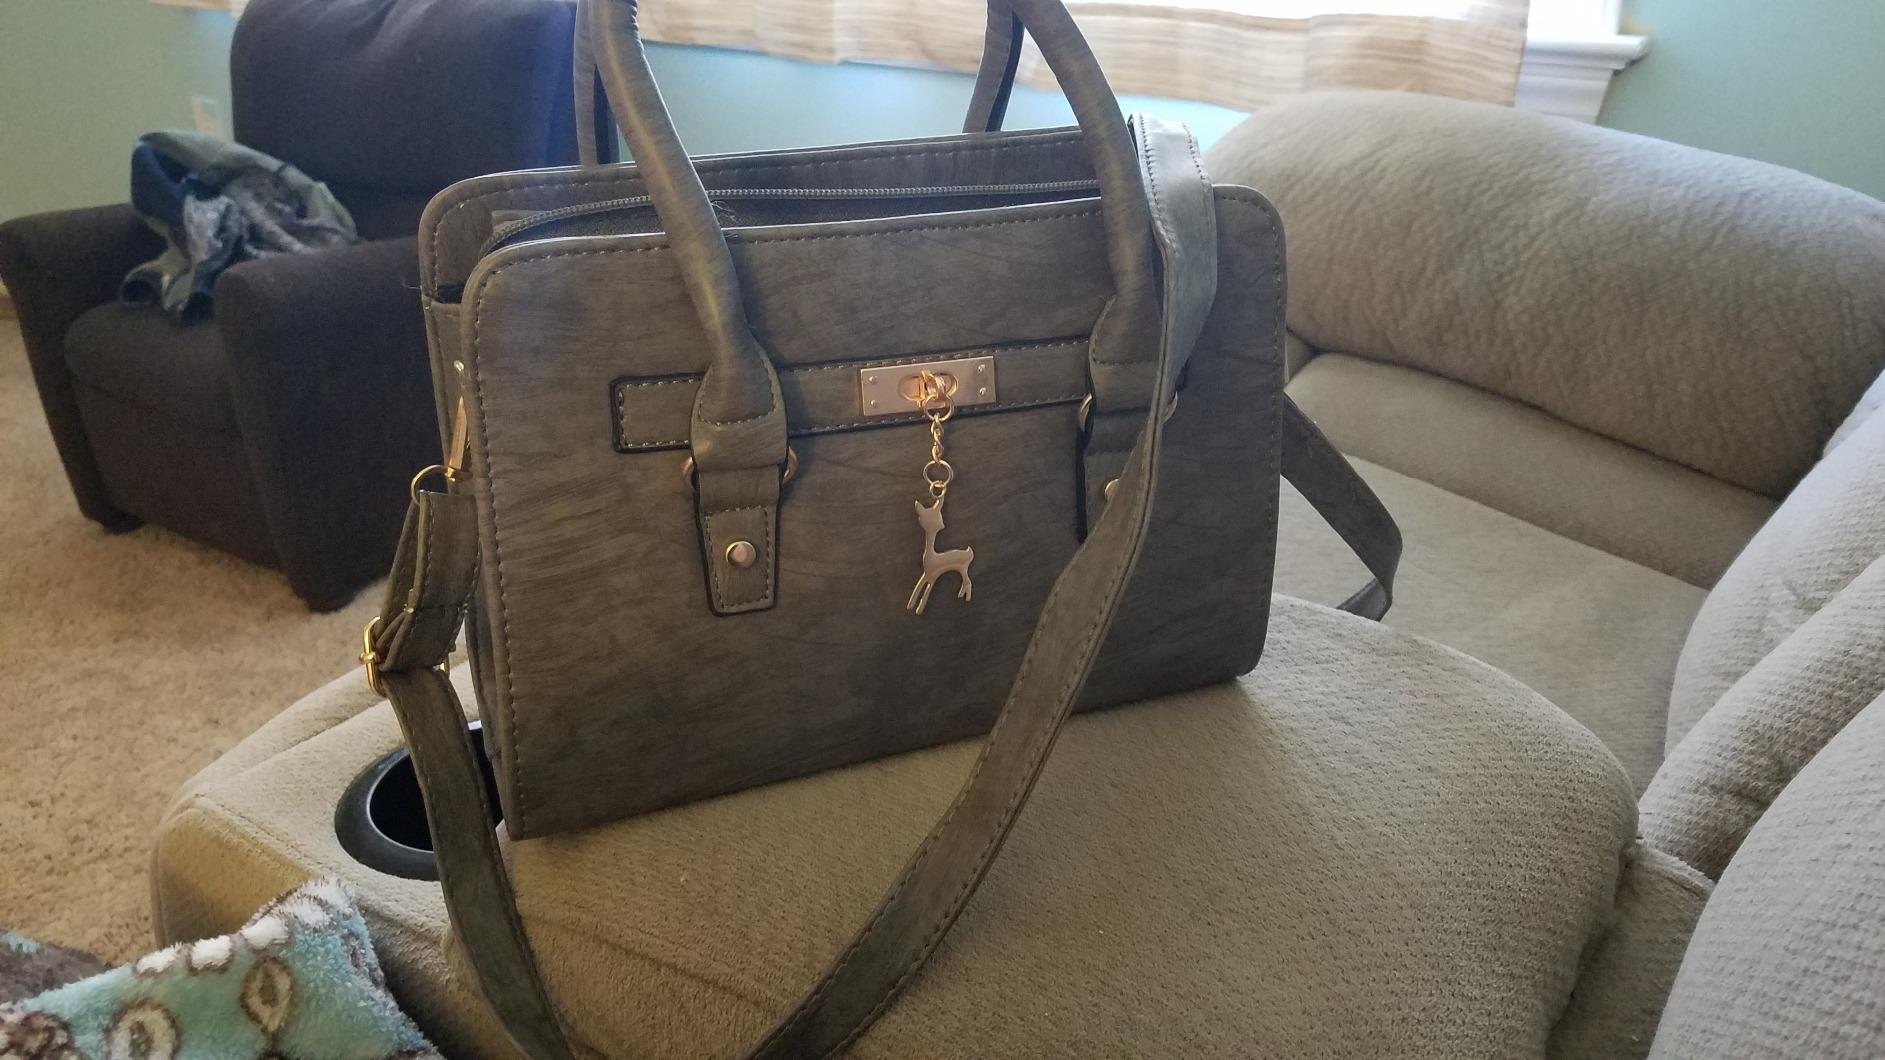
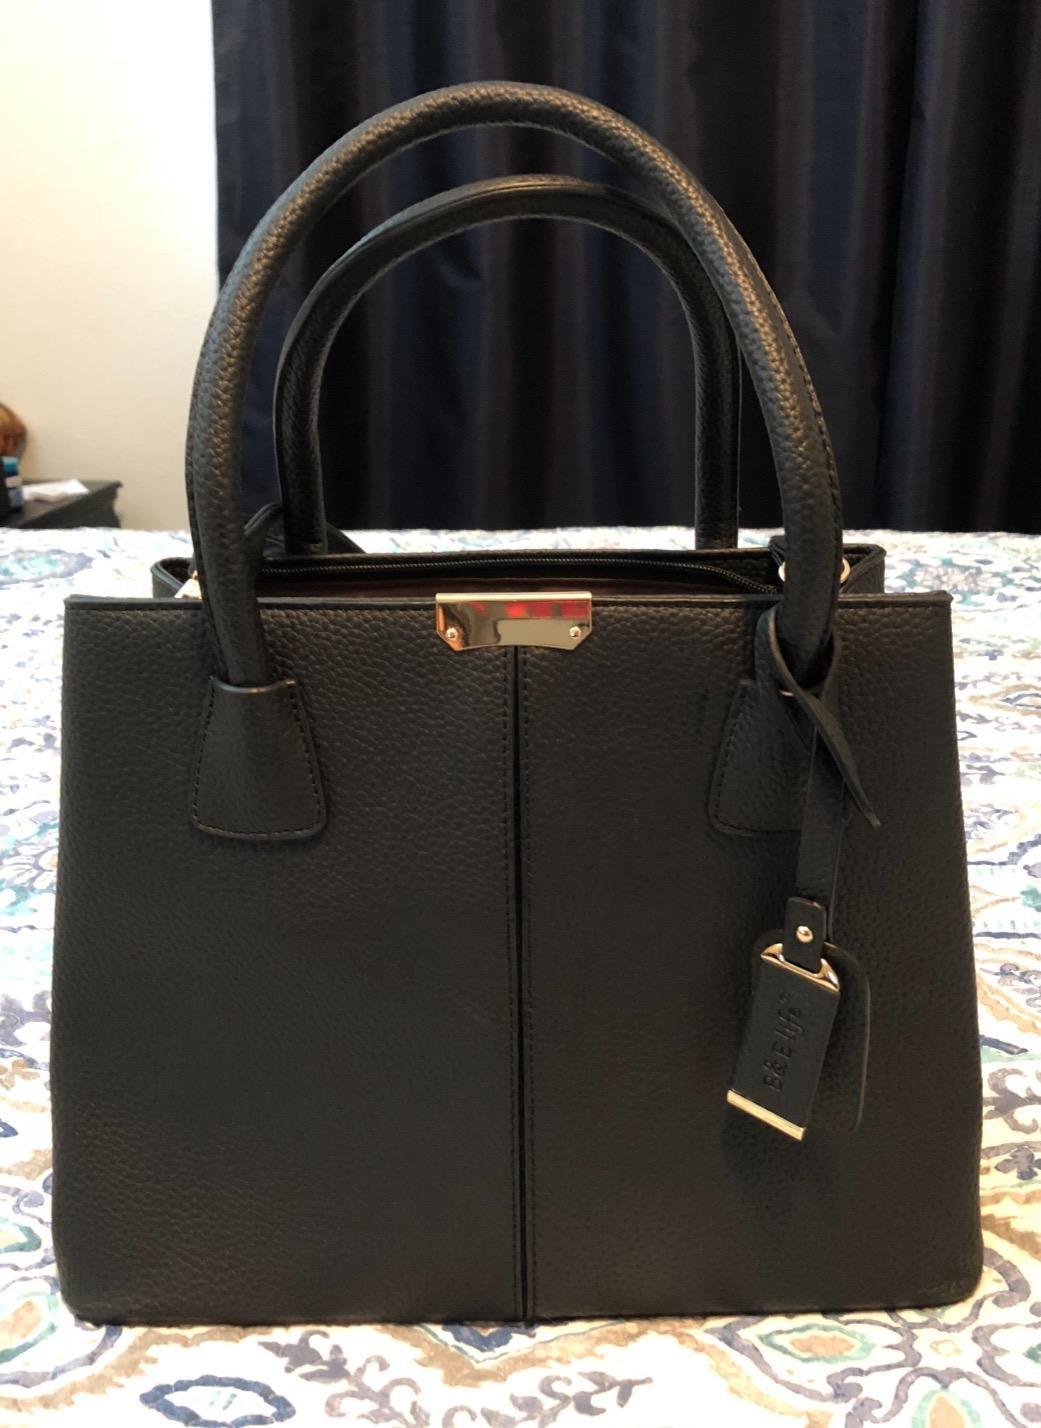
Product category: accessories_handbag
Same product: no